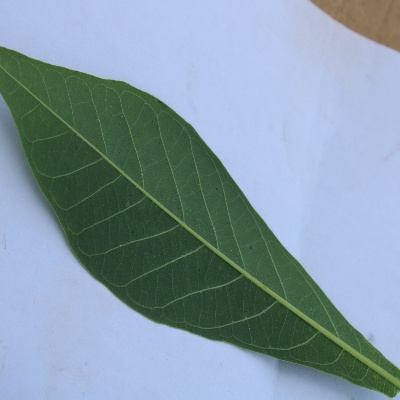
Crop: Cassava
Condition: healthy